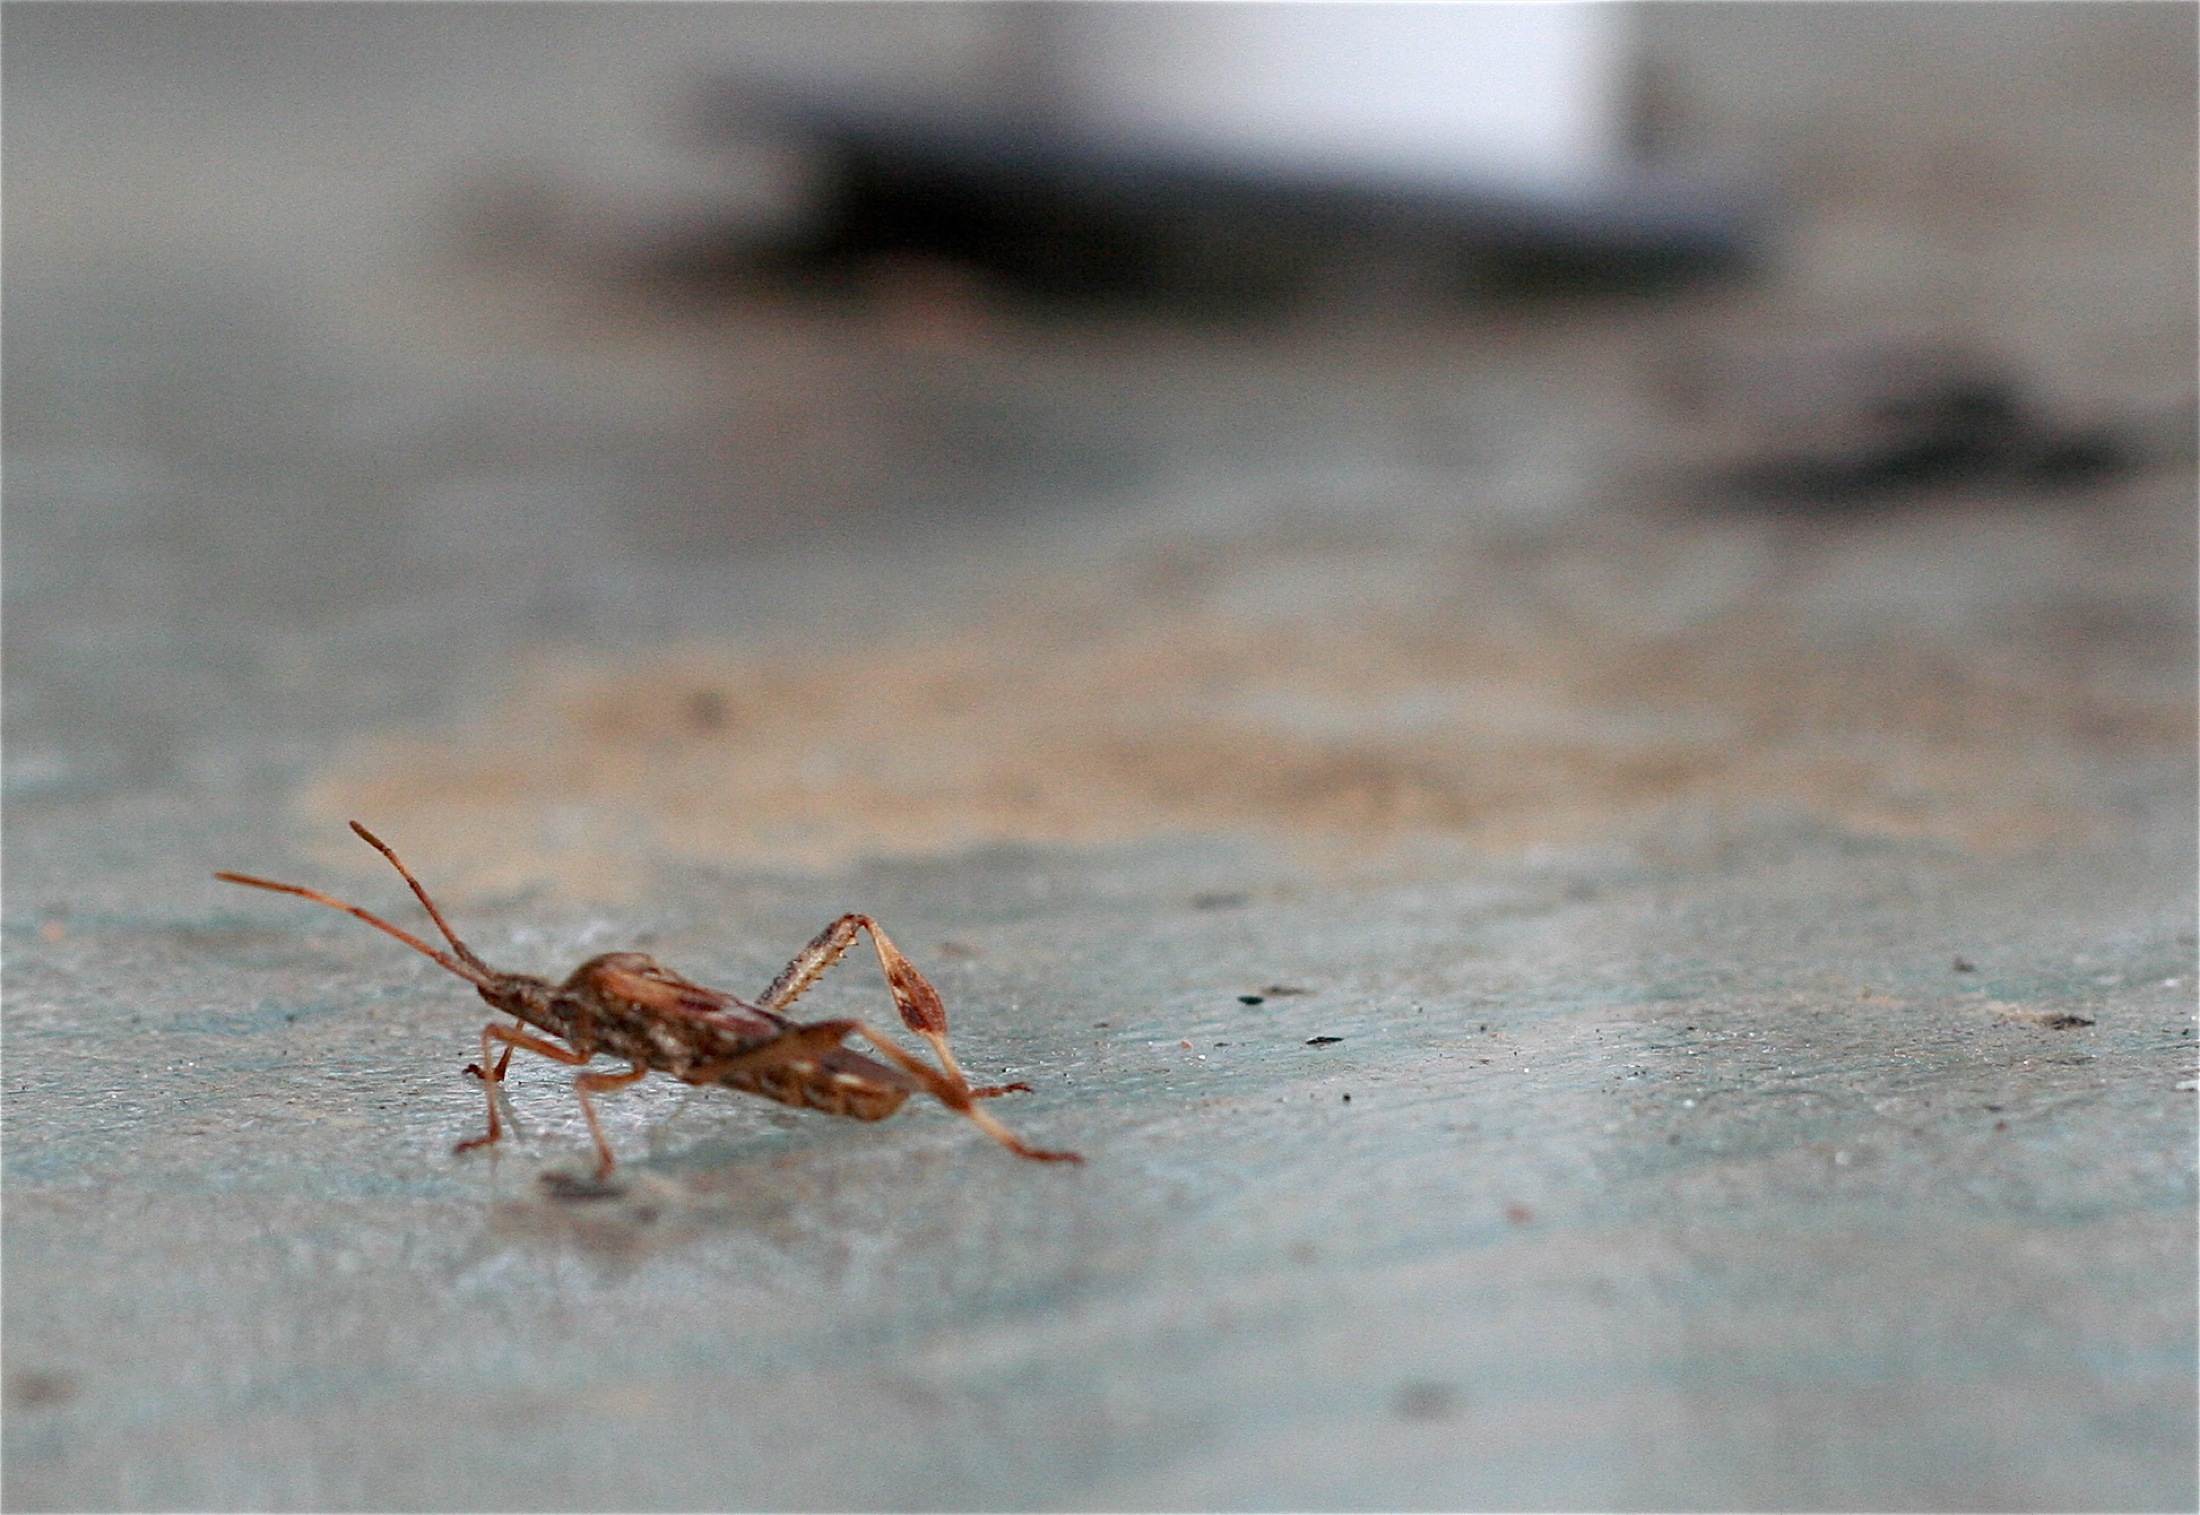
photography, insect, fauna, invertebrate, close up, ant, pest, inmybackyard, macro photography, arthropod